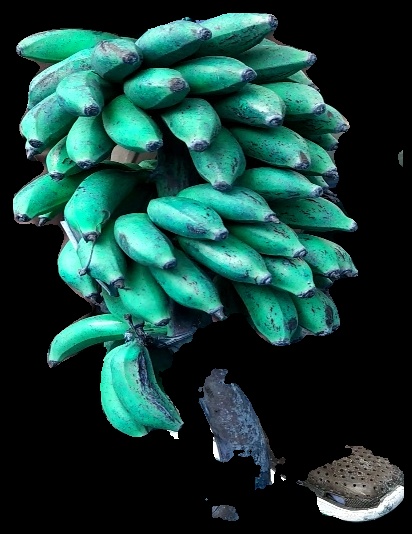
Variety: rasbale
Grade: grade3